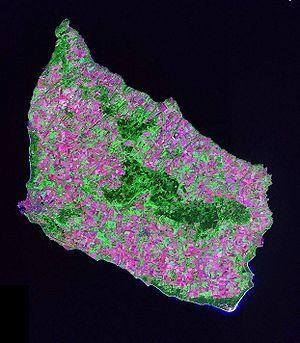
Bornholm est une île du Danemark située dans la mer Baltique à 36 km au sud-est de la province suédoise de Scanie et à 137 km à l'est des premières côtes danoises. D'une superficie de 589 km² et peuplée par environ 40 000 habitants, elle dépend de la région de Hovedstaden. Son chef-lieu est Rønne. Sa Borgmester est Winni Grosbøll.